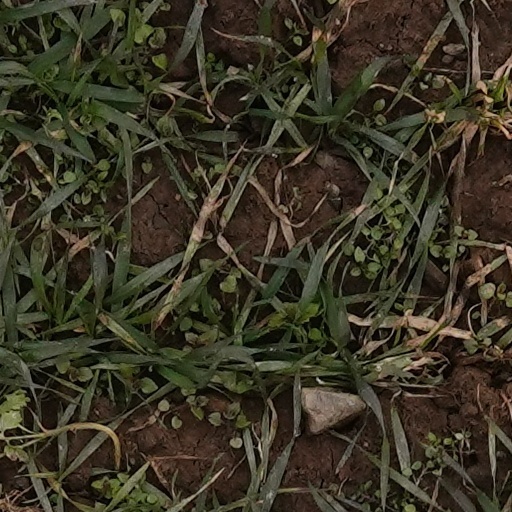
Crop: wheat